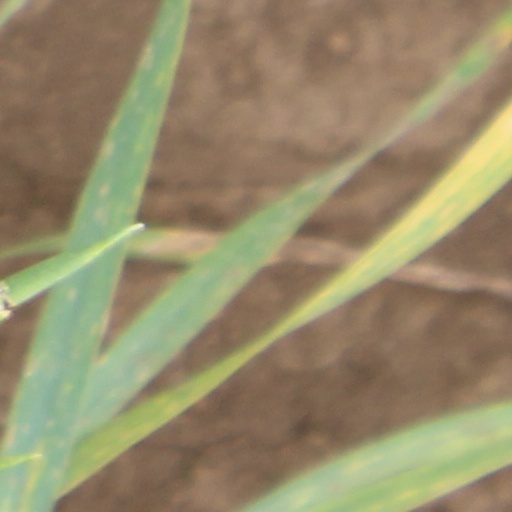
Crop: wheat